Uchek Langmeitong

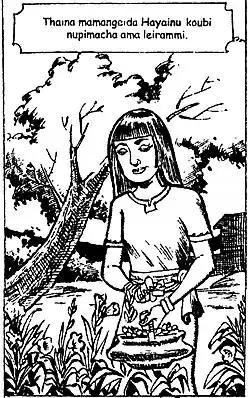
Hayainu, the girl who later turned into Uchek Langmeitong (hornbill bird)

Hayainu's mother had died when Hayainu was a young girl. Hayainu's father married again. So, Hayainu lived with her father, stepmother, and stepbrother ("stepbrother" is absent in some versions of the story). Her father loved her but her stepmother hated her. Hayainu's father moved across the country to earn more money for his family. So, he left Hayainu under the care of his second wife (her stepmother). Just after her father had left her, her stepmother asked her to do all the household works. Hayainu had to collect herbs and had to catch fish daily. She had to sell them in the market. Hayainu served her stepmother faithfully but in return to her obedience, she was hated and would be beaten up by her cruel stepmother every day. Her stepmother's ill treatment of her increased day by day. In some cases, her stepmother locked Hayainu up inside a room without giving any foods. One day, while Hayainu and her friends were washing their hairs with chenghi (traditional Meitei shampoo), her stepmother saw some cows grazing in their field. Her stepmother got angry thinking Hayainu got careless of the fields. So, Hayainu was badly beaten up. In another case, once Hayainu's friends invited Hayainu to join a festival that was to be celebrated on the next day. At first, Hayainu was reluctant to join but later, she agreed. Her stepmother got to know about Hayainu's wish to celebrate the festival. On the early morning of the festival day, Hayainu's stepmother had gone to her parental home with her son (Hayainu's stepbrother), taking away all the luxurious clothes and jewelry of Hayainu. When her stepmother and stepbrother had left the house, Hayainu later realised that trick. She had nothing to do but to weep. So, she did not go to the festival. With the increase of her stepmother's cruelty, tears became Hayainu's companions in life. Once in Hayainu's dream, her real mother told her to go to the world of the "Langmeidong"s (Hornbills). In that dream, her mother suggested her to ask a flock of "Langmeidong"s coming near a lake every day to give her some of their feathers, collect and stitch them to her body and flew away. Hayainu woke up. She went to the spot and requested the birds for some of their feathers so that she could get a basketful of them. The birds fell pity on her and agreed. Once she got the feathers full of a basket, she wrapped some clothes around herself. Then, she sewed the feathers into the wrapped clothes. While she was doing that, her stepbrother saw her. Her stepbrother asked her not to leave him. She was explaining the reasons why she was doing so. Meanwhile, she completed her sewing. At that time, the same flock of hornbills were flying by. Hayainu called out to them requesting them to lift her up into the air. The birds picked her up and she flew away with them. Her stepbrother ran to his mother and narrated the whole story. Her stepmother was pleased with the news of Hayainu's departure. Some time passed, Hayainu's father returned home. Seeing Hayainu absent, he asked his wife about his daughter. She did not reply but their son told him everything that had happened. Hayainu's father became angry and drove the stepmother out of the house. In another version of the story, Hayainu's father just beat his wife but did not drove her out of the house. Hayainu's father was shocked by the news. He worried about his lovely daughter so much. So, he went out into the fields and called out to her to come back. Every day, he called her until one day he saw her coming with a flock of hornbills. Immediately, he took out a plate of rice and asked her to come and eat with him. Hayainu denied her father's offer telling him that she was then a part of the hornbill's world (bird life) and she could not mingle up with the human beings again. Saying that, she flew away with her flock.